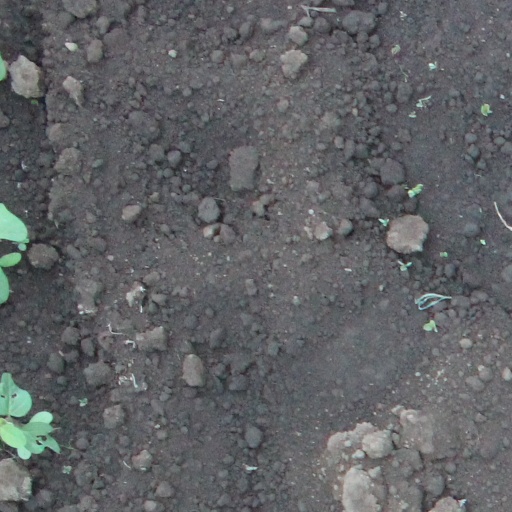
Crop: soybean